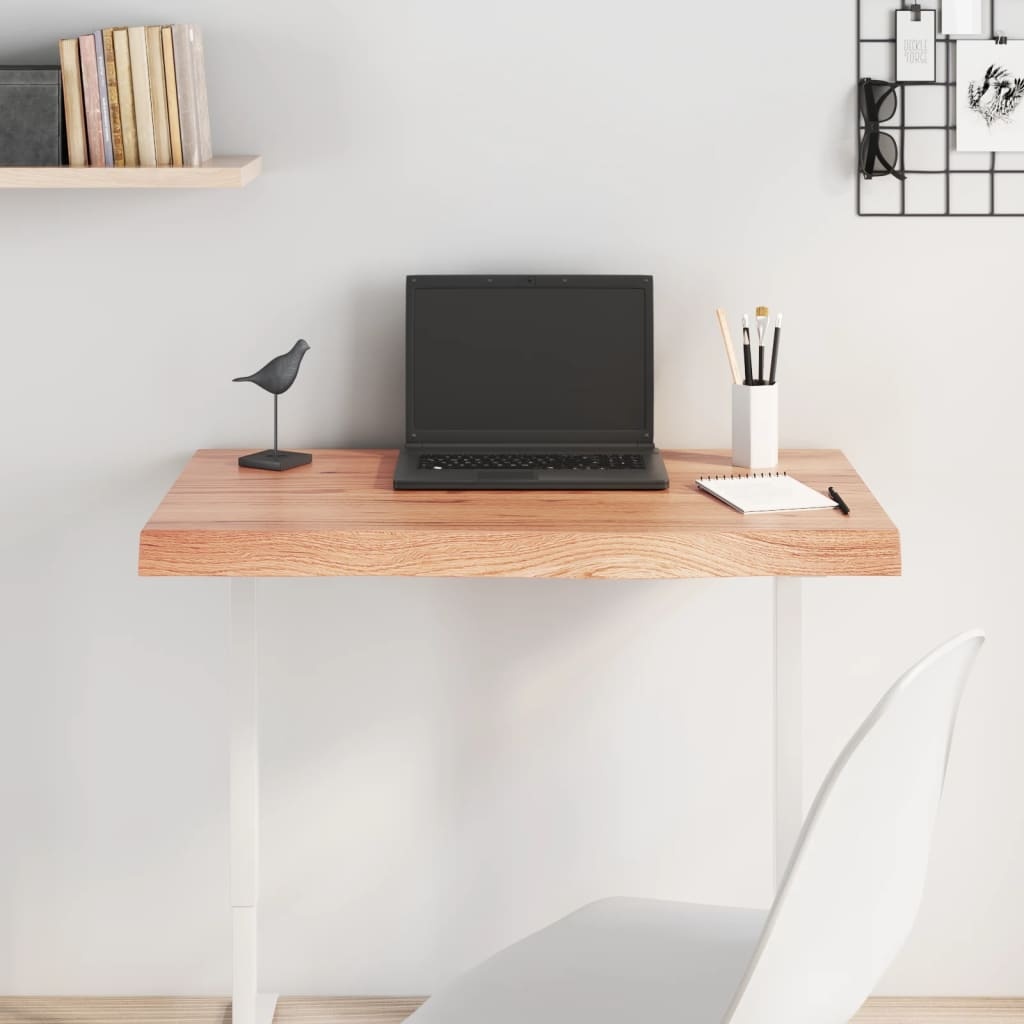
Blat de masă maro 80x40x(2-6) cm, lemn masiv stejar tratat
Oferiți o nouă viață mesei dvs. cu acest blat de masă din lemn. Este o soluție excelentă pentru a vă împrospăta masa, acasă sau într-un cadru comercial. Lemn masiv de stejar: Blatul mesei este realizat din lemn masiv de stejar, care este un material natural frumos. Lemnul de stejar are o culoare maro mediu și granulație densă, contribuind la aspectul său unic. Aplicații versatile: Blatul de înlocuire a mesei poate fi combinat cu diferite baze în funcție de nevoile dumneavoastră. Suprafață tratată: Blatul de schimb a fost lăcuit, astfel încât este gata de utilizare, deoarece nu este necesar un finisaj suplimentar. Realizată manual cu margine organică: Această placă de bricolaj este realizată manual meticulos, prezentând o margine organică, care contribuie la farmecul său natural. Fiecare piesă de raft are propriul său caracter unic. Livrarea este aleatorie, asigurând exclusivitatea și individualitatea produsului dumneavoastră. Bine de știut: Ca produs natural, lemnul poate prezenta noduri și imperfecțiuni pe care le umplem cu umpluturi negre, pentru a asigura un aspect neted. Culoare: Maro deschis Material: Lemn masiv de stejar cu finisaj lac Dimensiuni totale: 80 x 40 x (2-6) cm (L x l x gros.) Greutate maximă suportată: 25,6 kg Dispune de 1 margine laterală organică pe lungime
Brand: vidaXL
Category: Furniture > Table Accessories > Table Tops